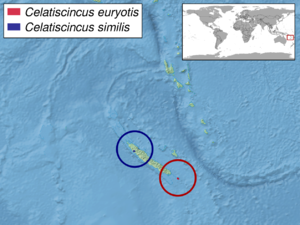
Celatiscincus est un genre de sauriens de la famille des Scincidae.